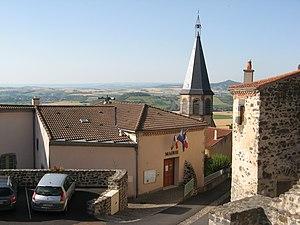
Le Broc, mairie
Le Broc est une commune française située dans le département du Puy-de-Dôme, en région Auvergne-Rhône-Alpes, à 6,3 km d'Issoire.